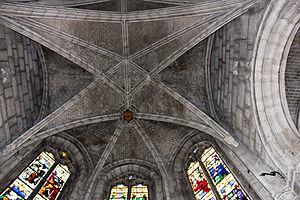
La collégiale Saint-Martin de Montmorency est une église de style gothique flamboyant du XVIᵉ siècle située dans le Val-d'Oise, en région Île-de-France. Bâtie sur un éperon rocheux et précédée d'une terrasse, elle domine la vallée de Montmorency. Remarquable pour son unicité architecturale avec une sobriété et harmonie correspondant à son premier rôle de lieu de sépulture de la maison de Montmorency, la collégiale est surtout réputée pour son exceptionnelle série de quatorze vitraux de la Renaissance, qui se distingue même sur le plan national. Depuis 1631, soit un an avant l'exécution du dernier connétable Henri II de Montmorency, elle sert également d'église paroissiale, et se concentre sur ce rôle unique après la Révolution française. Tout comme l'église Saint-François, l'ancienne collégiale accueille les fidèles catholiques de Montmorency et relève du diocèse de Pontoise. En 2010, son curé est le père Kurowski.